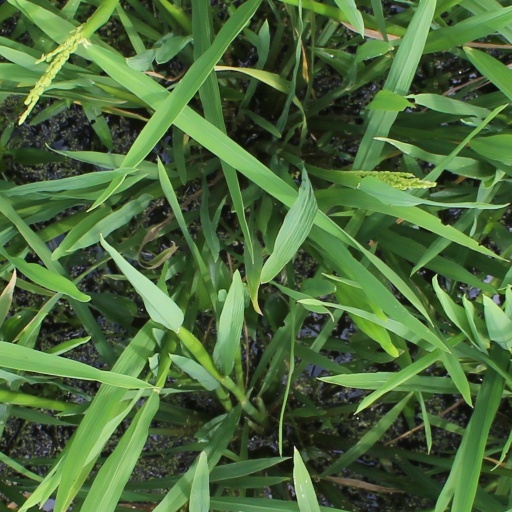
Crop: rice